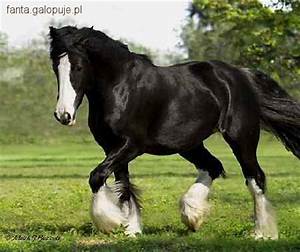
Label: cavallo